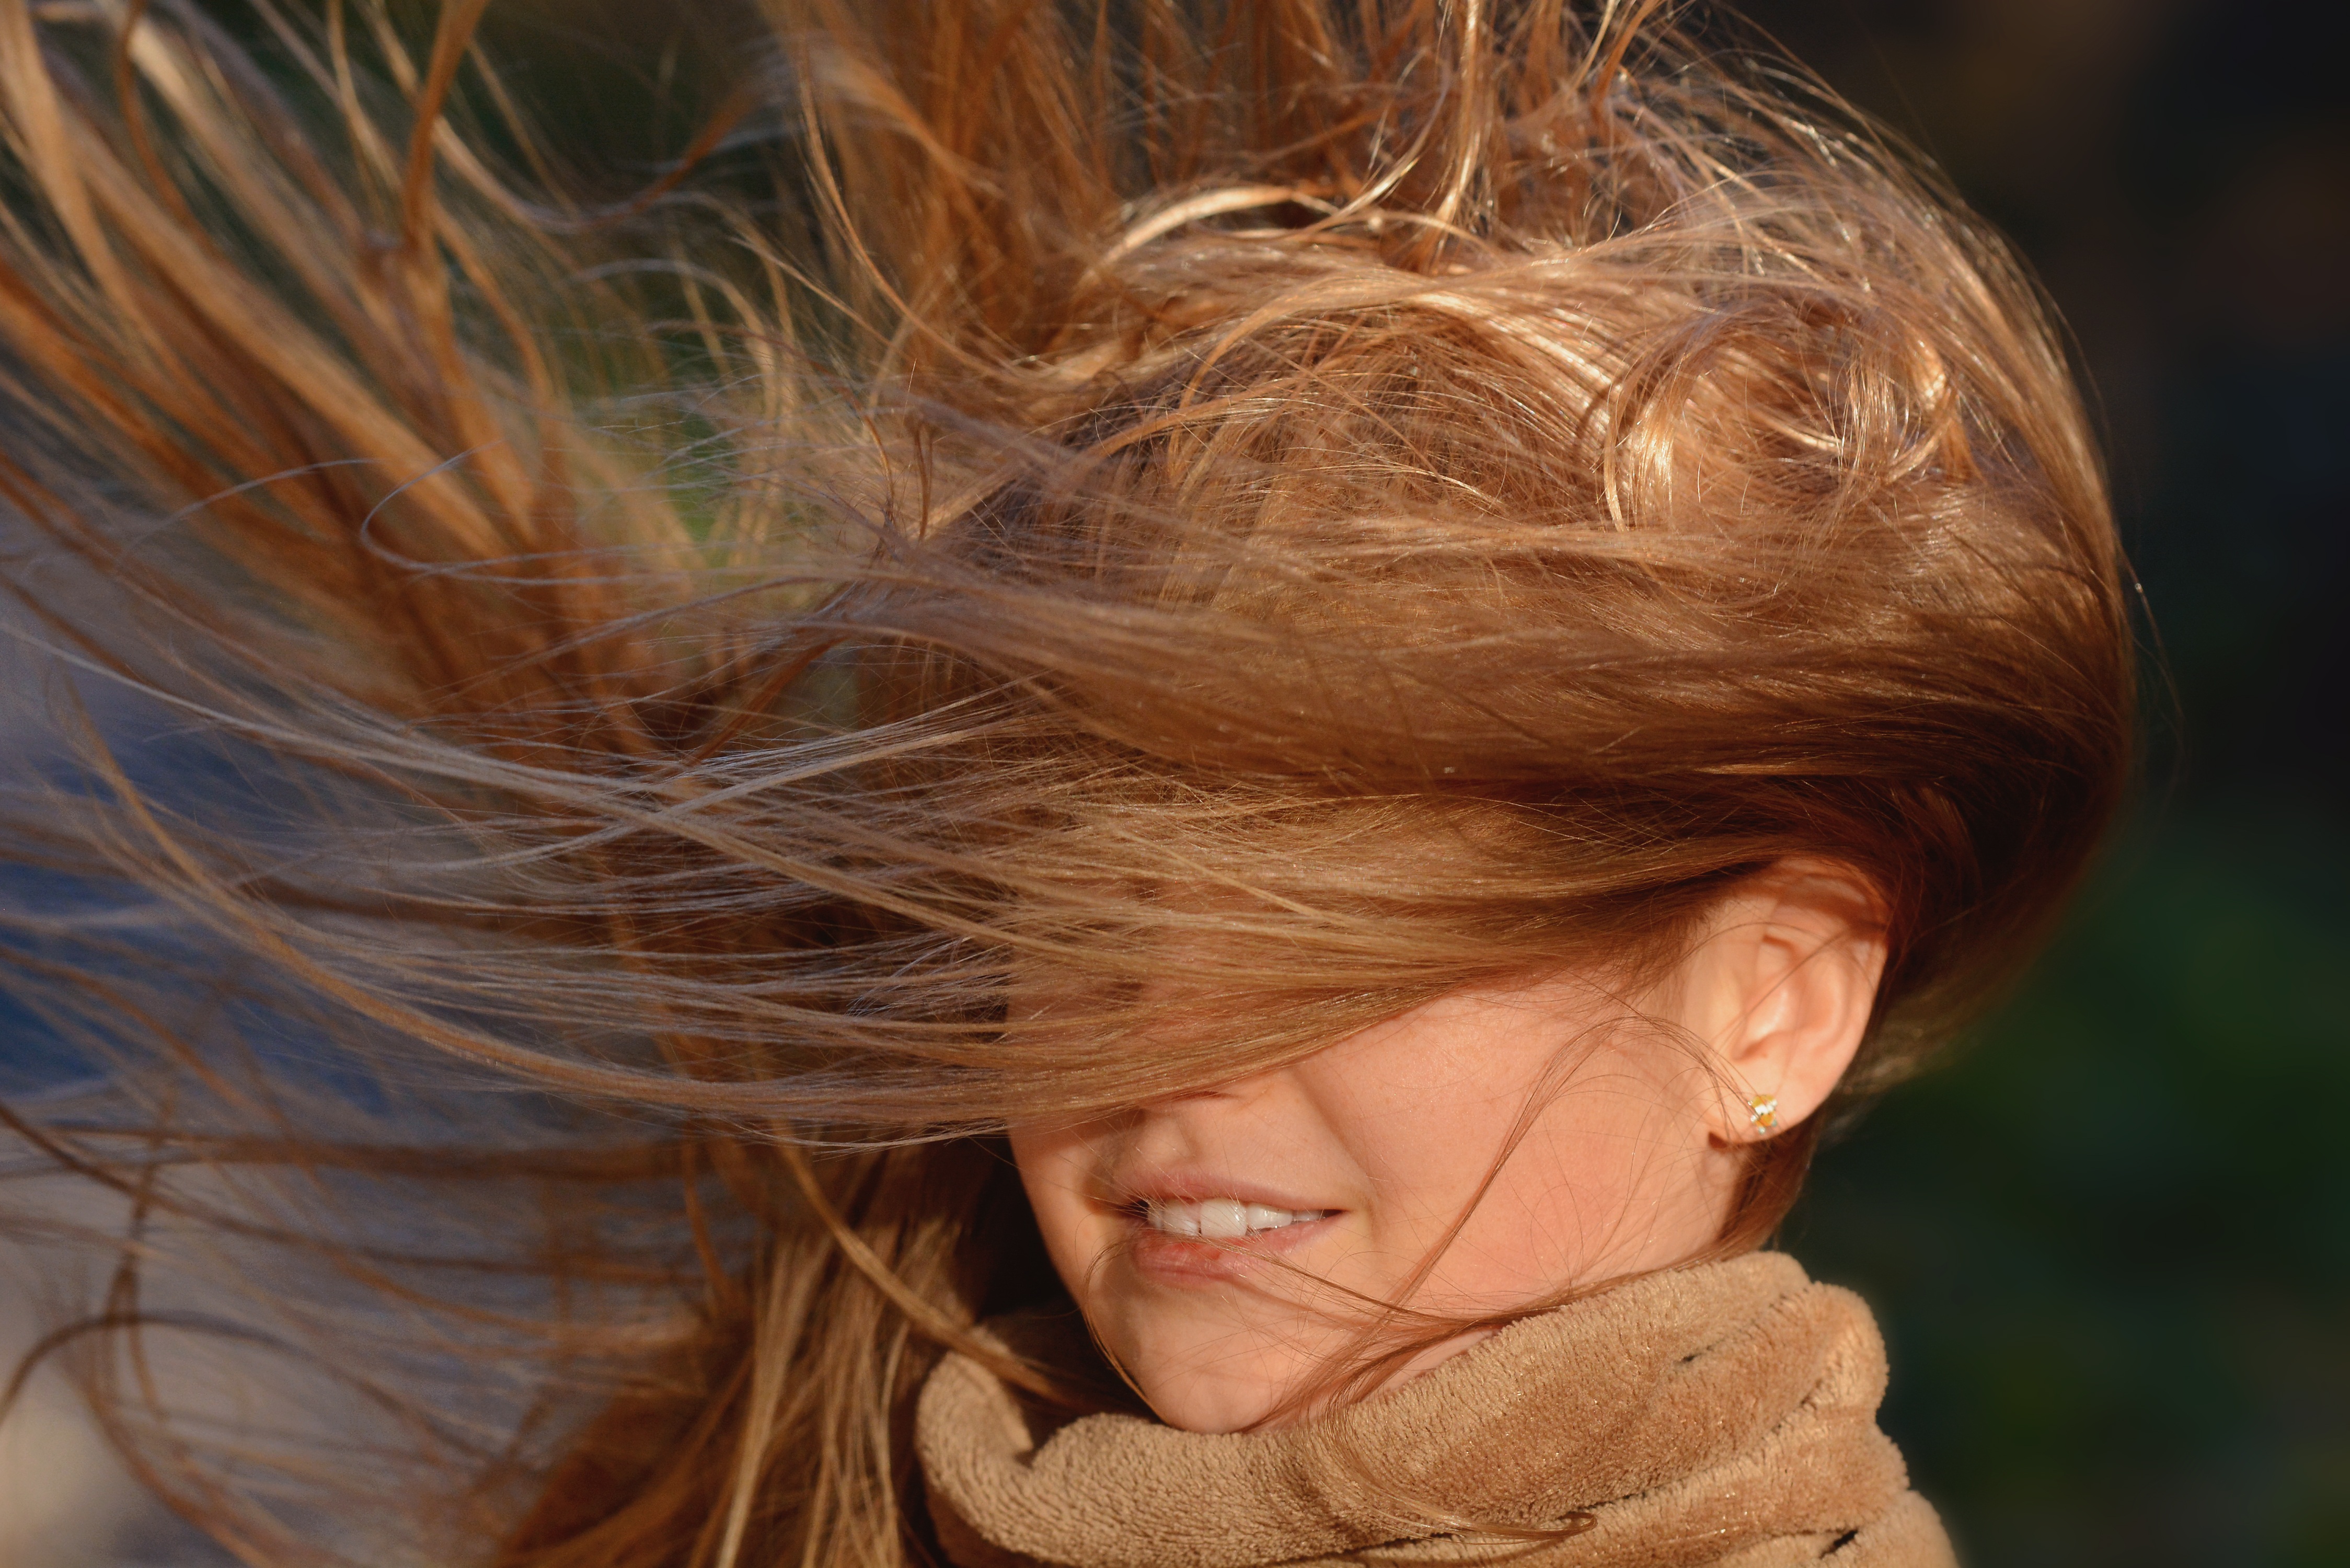
hand, person, girl, hair, wind, female, portrait, model, human, close, hairstyle, long hair, close up, face, eye, head, skin, beauty, blond, out, organ, brown hair, portrait photography, hair flying, hair coloring